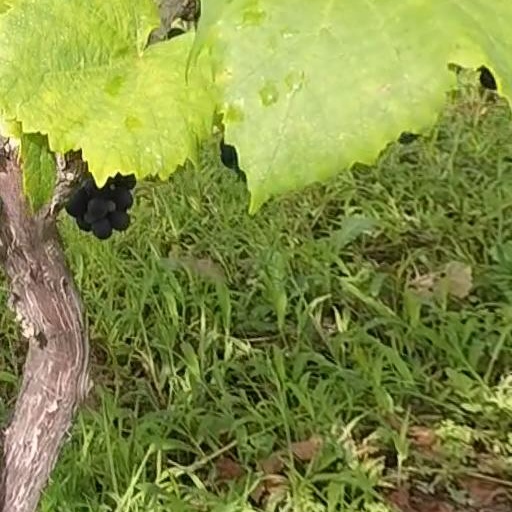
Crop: grape